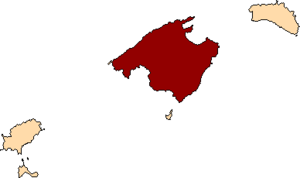
De Baleariske Øer / Øerne
Mallorca's pladsering
De Baleariske Øer eller Balearerne er en øgruppe i det vestlige Middelhav. Den består af øerne Mallorca, Menorca, Formentera, Ibiza, Cabrera og Conillera.